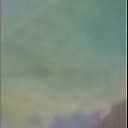
Label: Leaf_rust